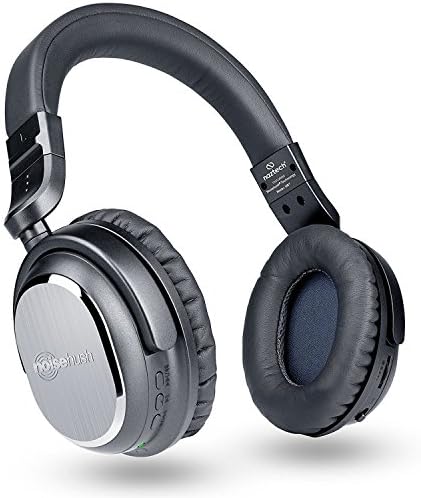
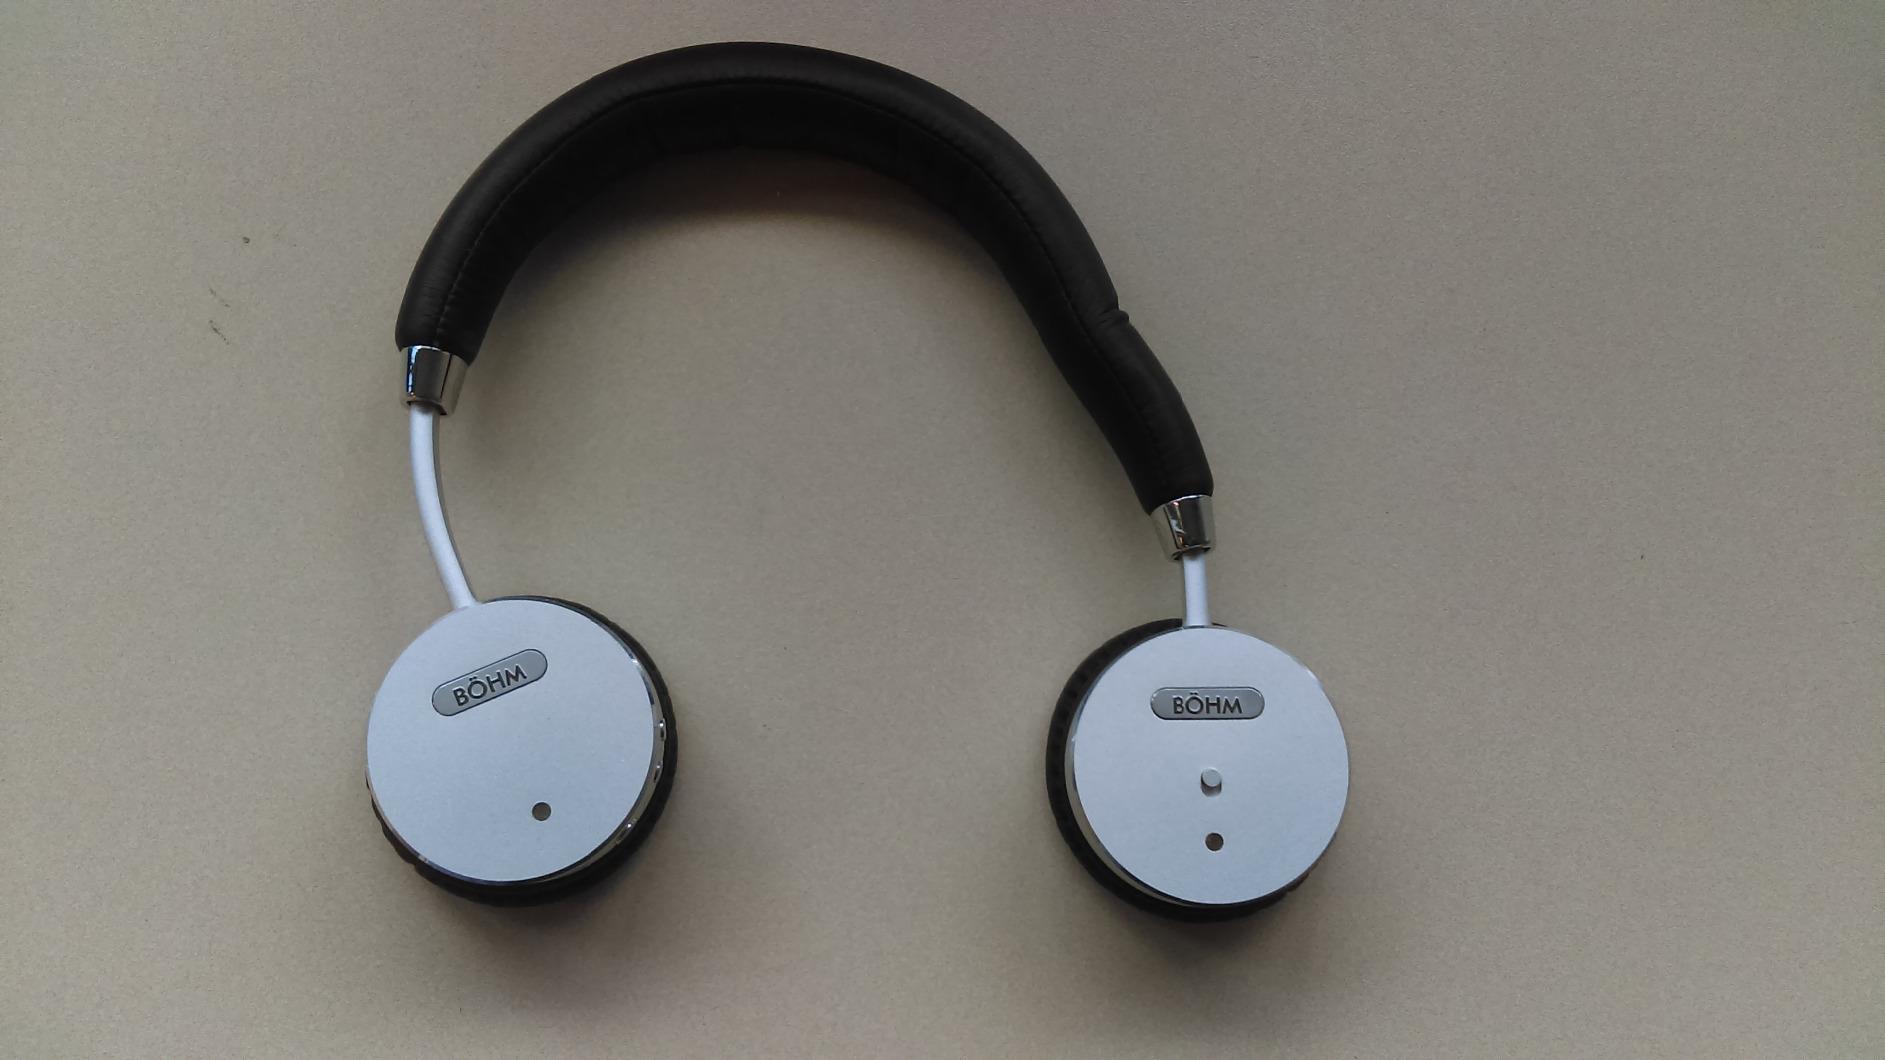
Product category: headphones
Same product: no